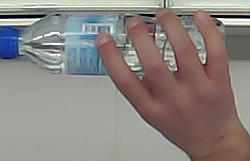
Product: nestle_water